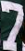
Number: 7